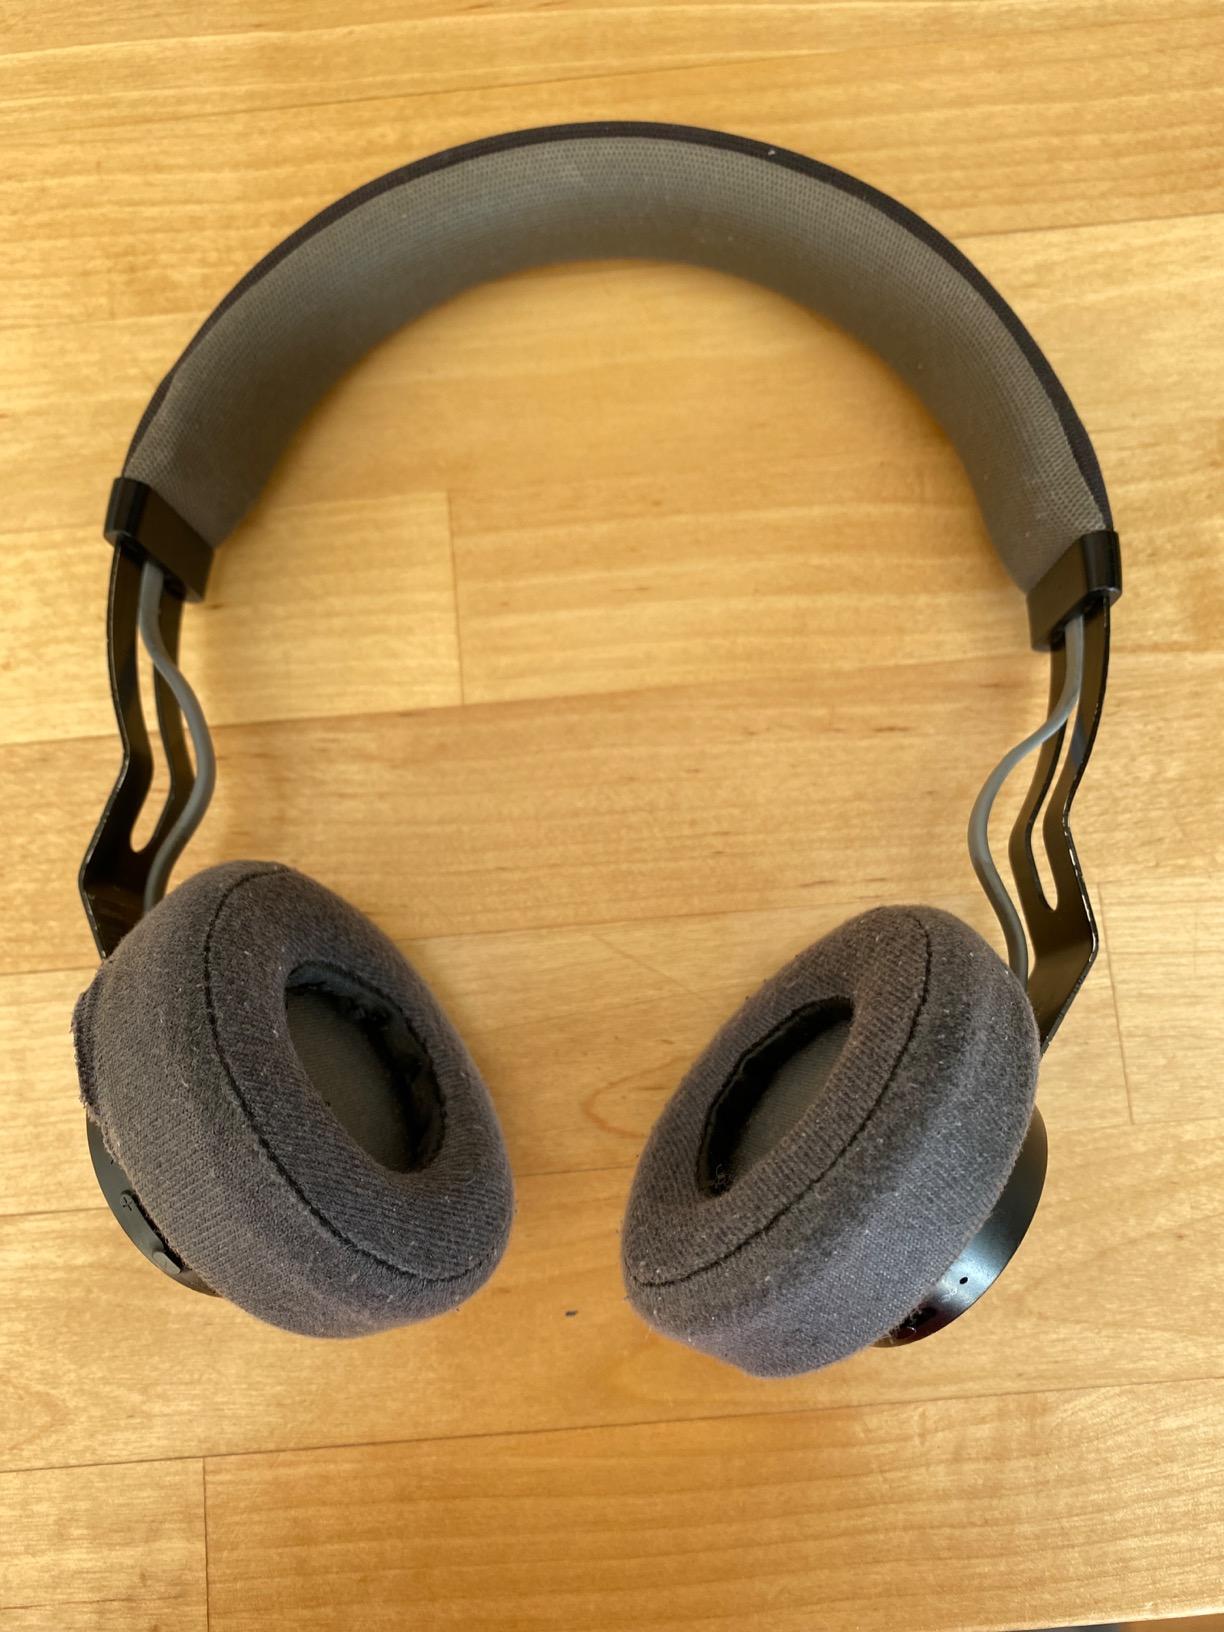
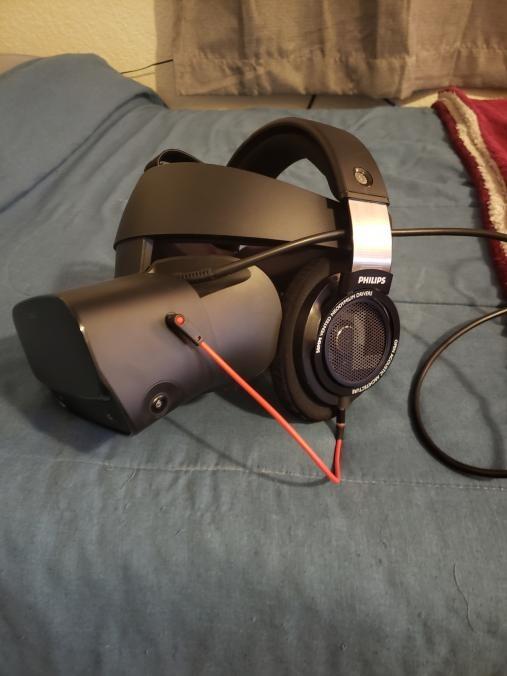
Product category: headphones
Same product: no